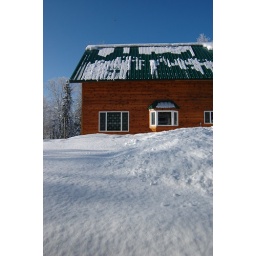
Standing on the dirt in the big shed looking toward the kitchen window